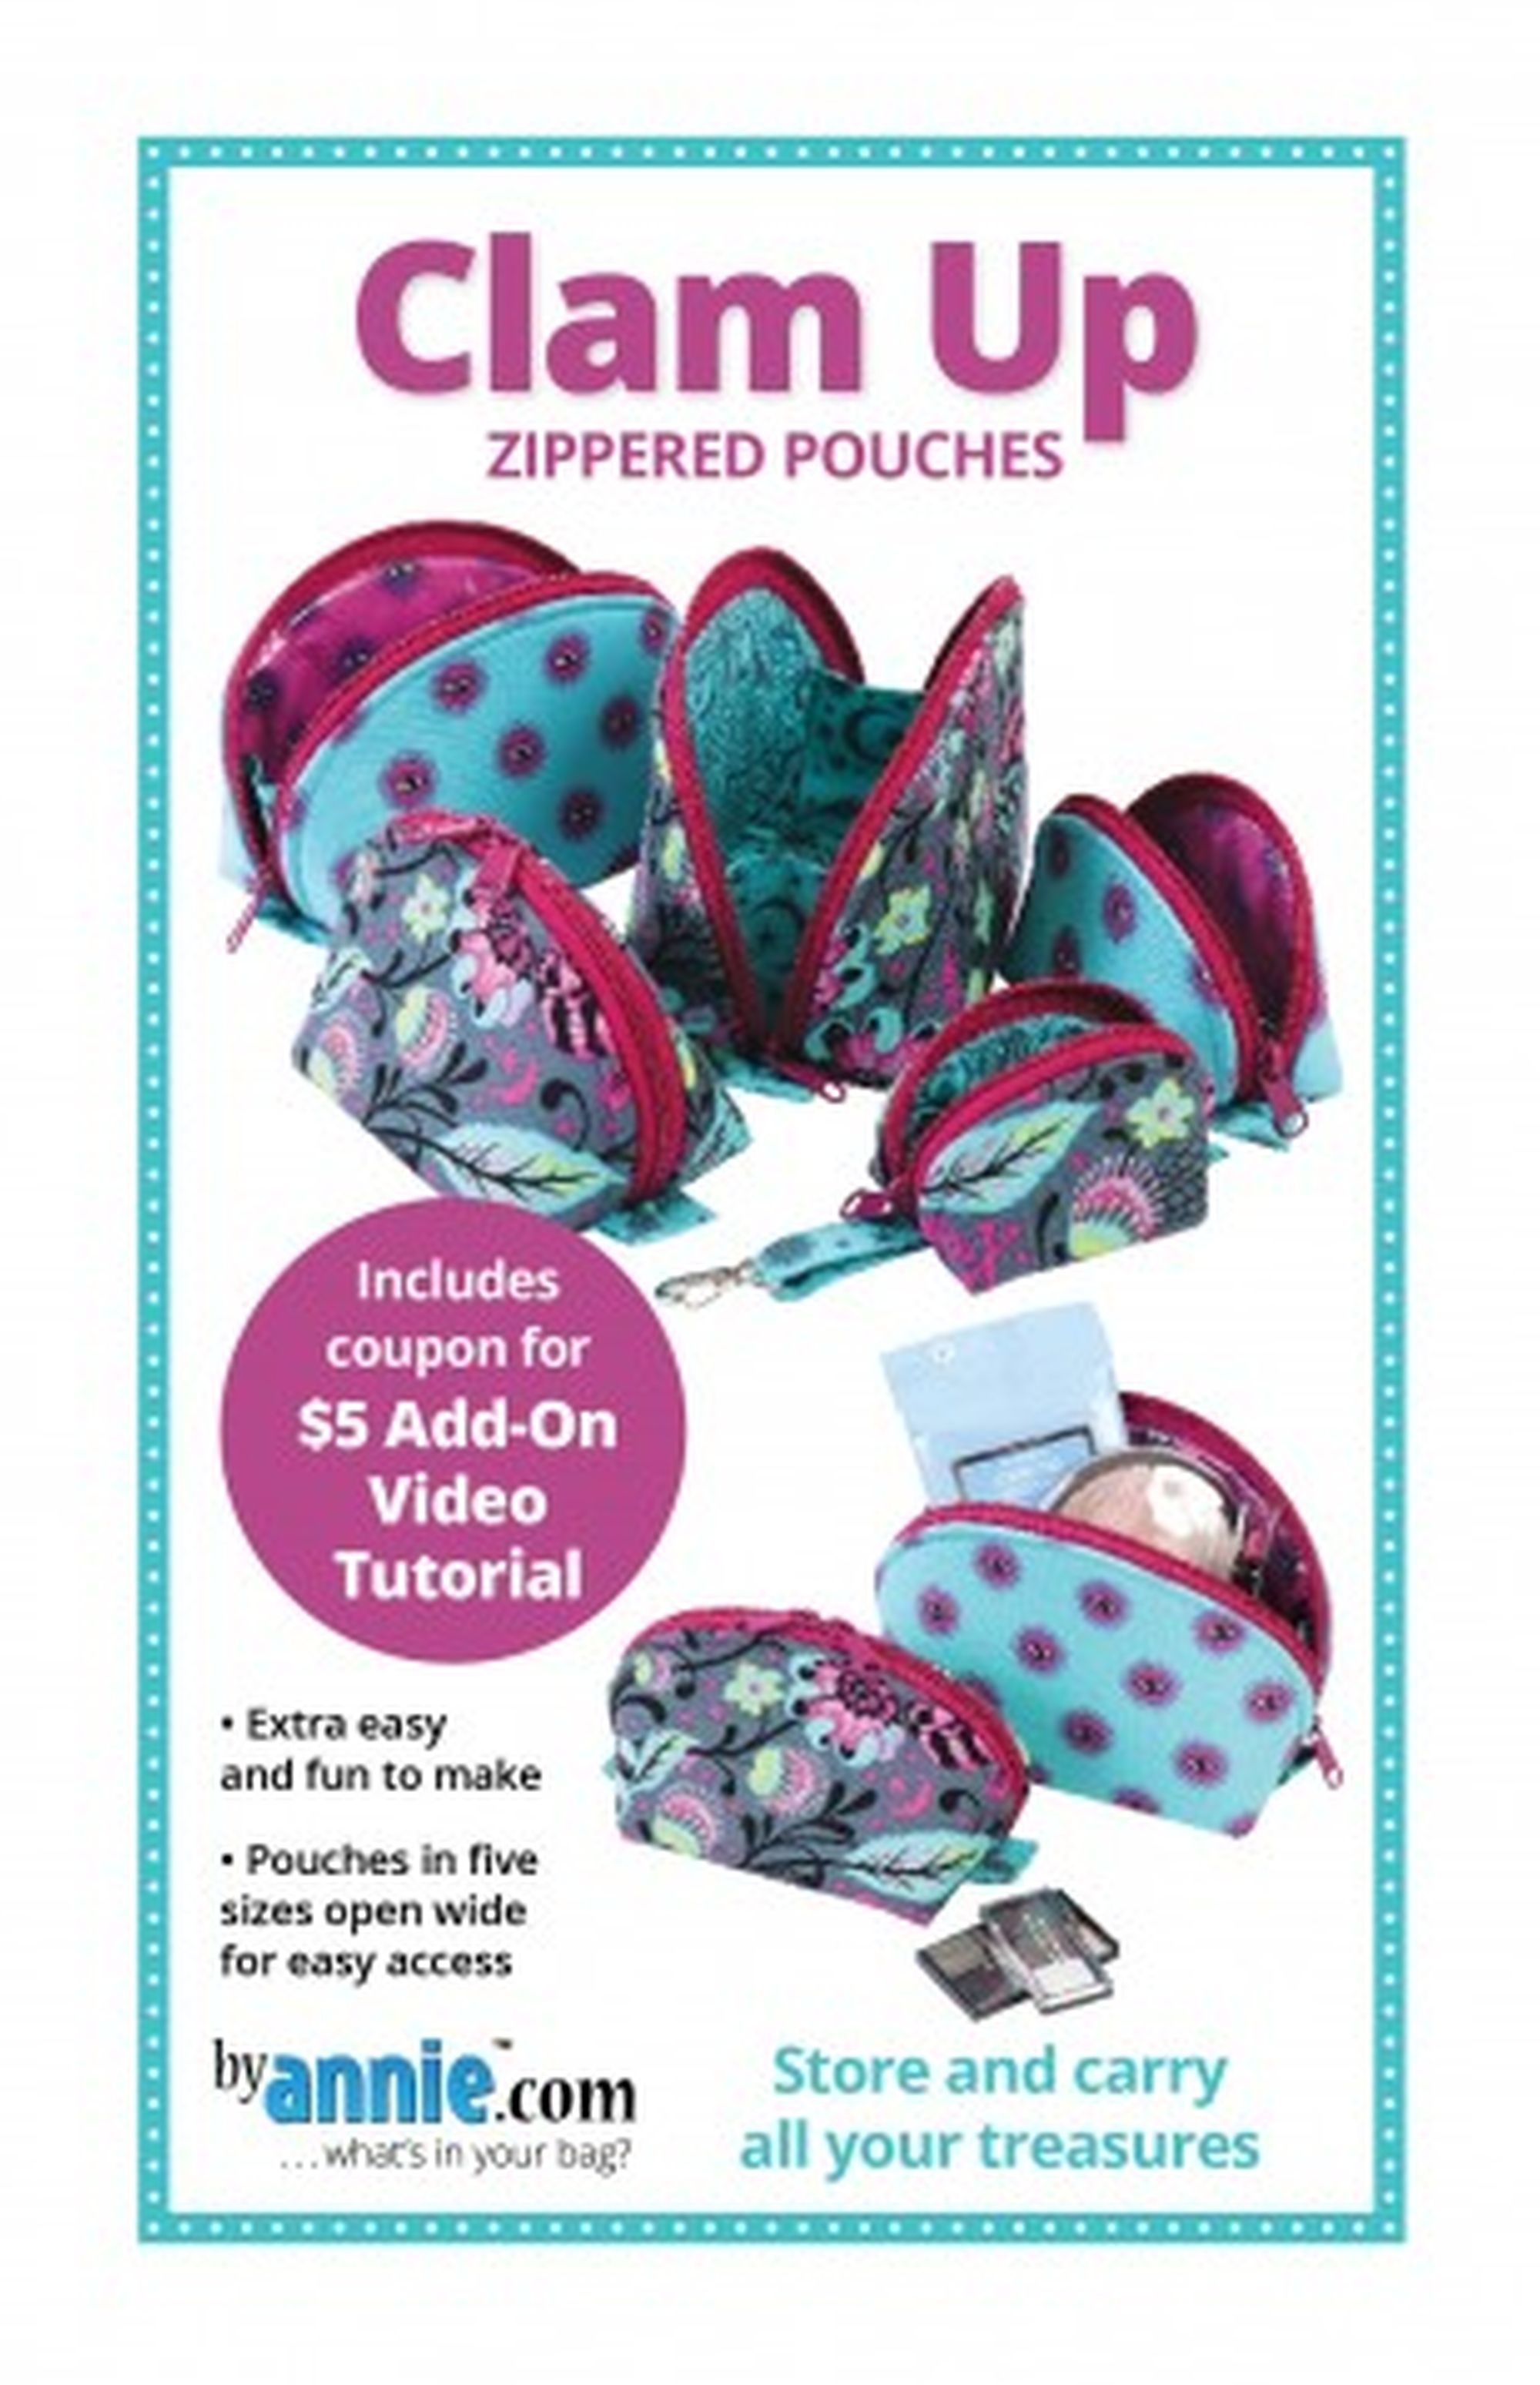
Clam Up Zipper Pouches Pattern PBA275 byAnnie.com
Clam Up Zipper Pouches PBA275 Easy and fun to make, these bags in five sizes are perfect for storing and carrying make-up, sewing supplies, tech gear, and more. The pattern includes complete step-by-step instructions for making the bags with or without quilted fabric and for adding optional iron-on vinyl laminate to make the inside easy to wipe clean. Double-slide zippers and handy grab tabs make the bags easy to open wide and attached side panels prevent contents from falling out. An optional strap with swivel hook may also be added. When empty, the bags nest inside one another to save space. Finished sizes of bags are as follows: Extra Small (XS): 2¾"H x 3½"W x 2⅝"D Small (S): 3½"H x 4½"W x 3⅜"D Medium (M): 4¼"H x 5½"W x 4"D Large (L): 4⅞"H x 6½"W x 4⅝"D Extra Large (XL): 5½"H x 7½"W x 5"D Also available from Lonesome Pine Quilts, fabric by the yard and by the panel, quilt kits, patterns, charm packs, layer cakes, strip sets, and premium 45 and 108 inch wideback cotton fabrics.
Brand: Lonesome Pine Quilts
Category: Arts & Entertainment > Hobbies & Creative Arts > Arts & Crafts > Crafting Patterns & Molds > Sewing Patterns > Accessory Sewing Patterns